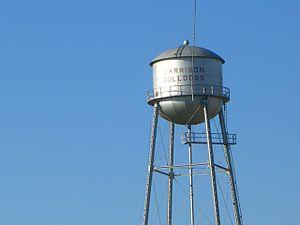
Garrison est une ville située au sud-est du comté de Nacogdoches, au Texas, aux États-Unis. La ville avoir été baptisée en référence au capitaine Zadock Bonner "Zed" Garrison, un pionnier.